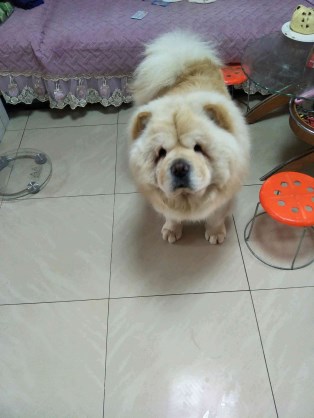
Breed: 329-n000119-chow